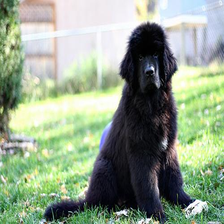
Species: dog
Breed: newfoundland